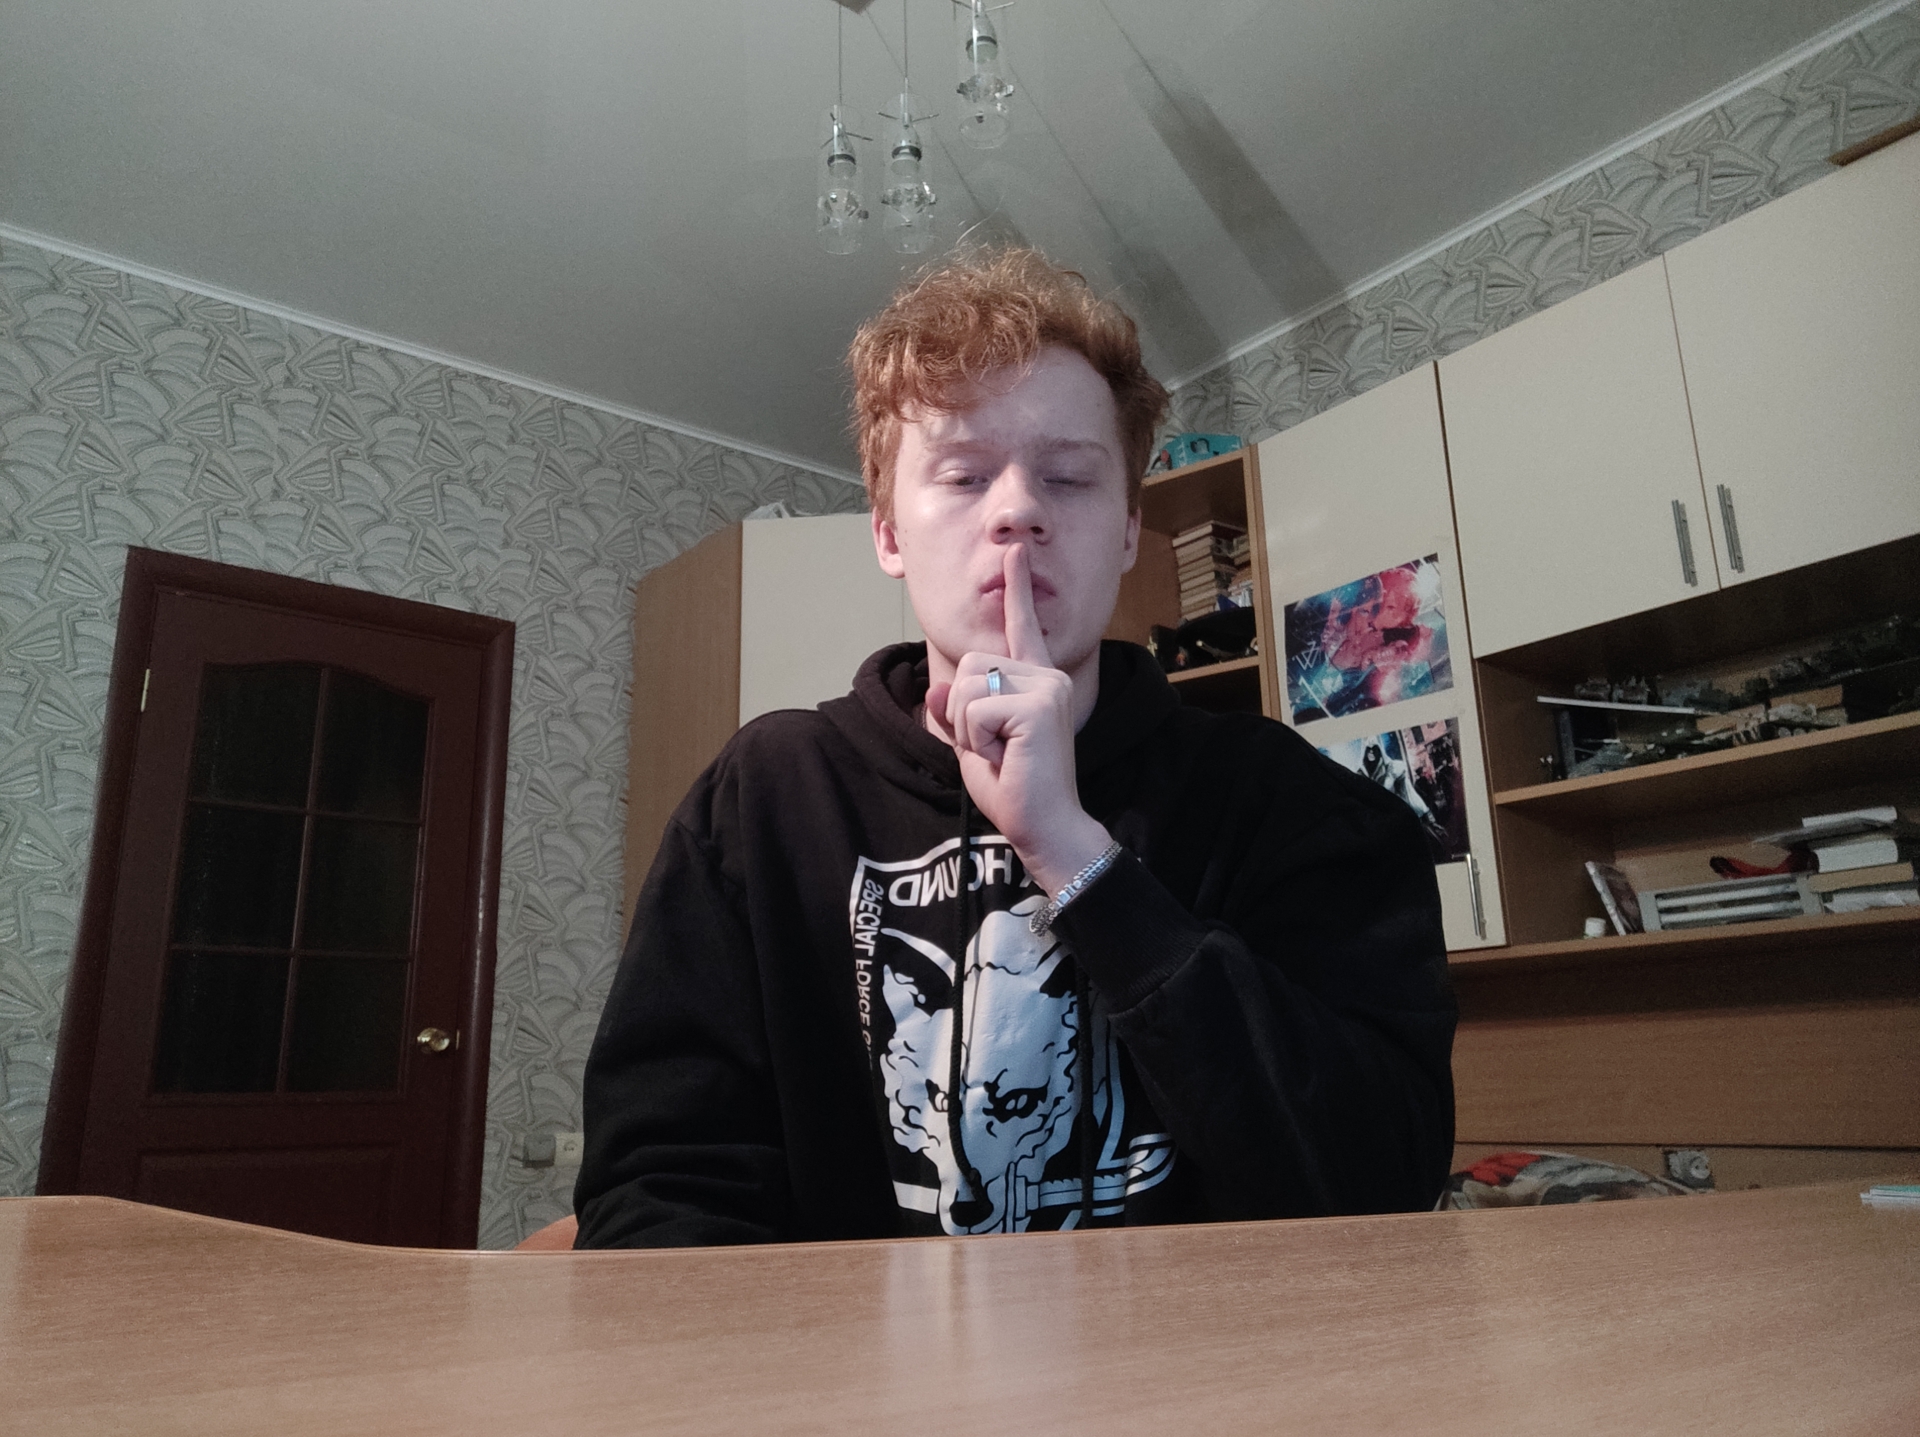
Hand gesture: mute